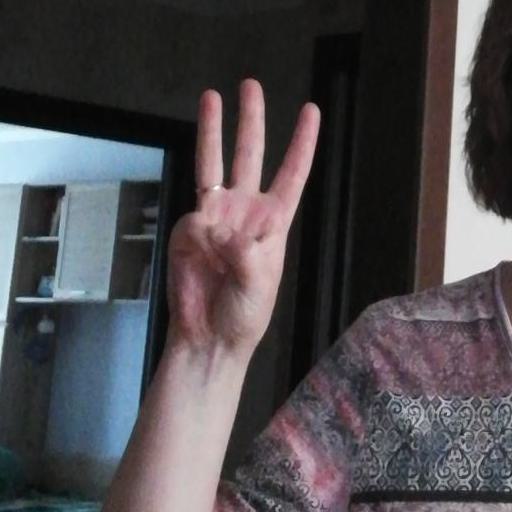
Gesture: three